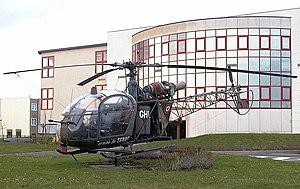
Hélicoptère Sud-Aviation SE 3180 Alouette II n° 2028 de l'Aviation Légère de l'Armée de Terre française (ALAT).
L'aérodrome de Compiègne - Margny est un aérodrome civil situé à Margny-lès-Compiègne dans le département de l'Oise.
Le 6ᵉ régiment d'hélicoptères de combat est une unité de l'aviation légère de l'Armée de terre.
L'Alouette II est un hélicoptère léger polyvalent produit sous diverses versions par le constructeur aéronautique français SNCASE, devenu en 1970 l'Aérospatiale, et dont le département hélicoptère a par la suite été intégré dans le groupe Eurocopter. C’est aussi le premier hélicoptère au monde certifié avec une turbine à gaz.